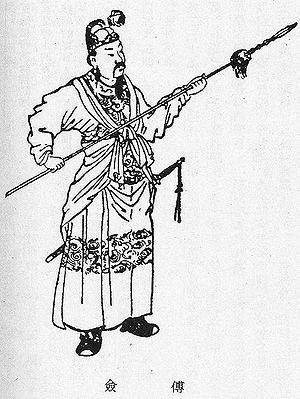
Fu Qian Guerrier chinois du royaume de Shu lors de l'époque des Trois Royaumes en Chine antique. Il était également le fils du général Fu Tong.